Sandrina Malakiano

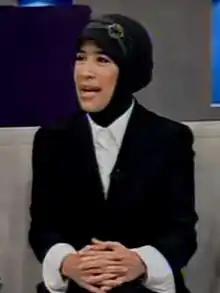
Sandrina in 2011

Sandrina Malakiano (born Alessandra Shinta Malakiano 24 November 1971) is a former news presenter of Metro TV, an Indonesian news television channel. She was runner-up in the "Best News Presenter" category of the 2002 Asian Television Awards. Sandrina was named Best News Presenter in 2001 and 2003, and Best Current Affairs Presenter in the 2005 Asian Television Awards respectively.